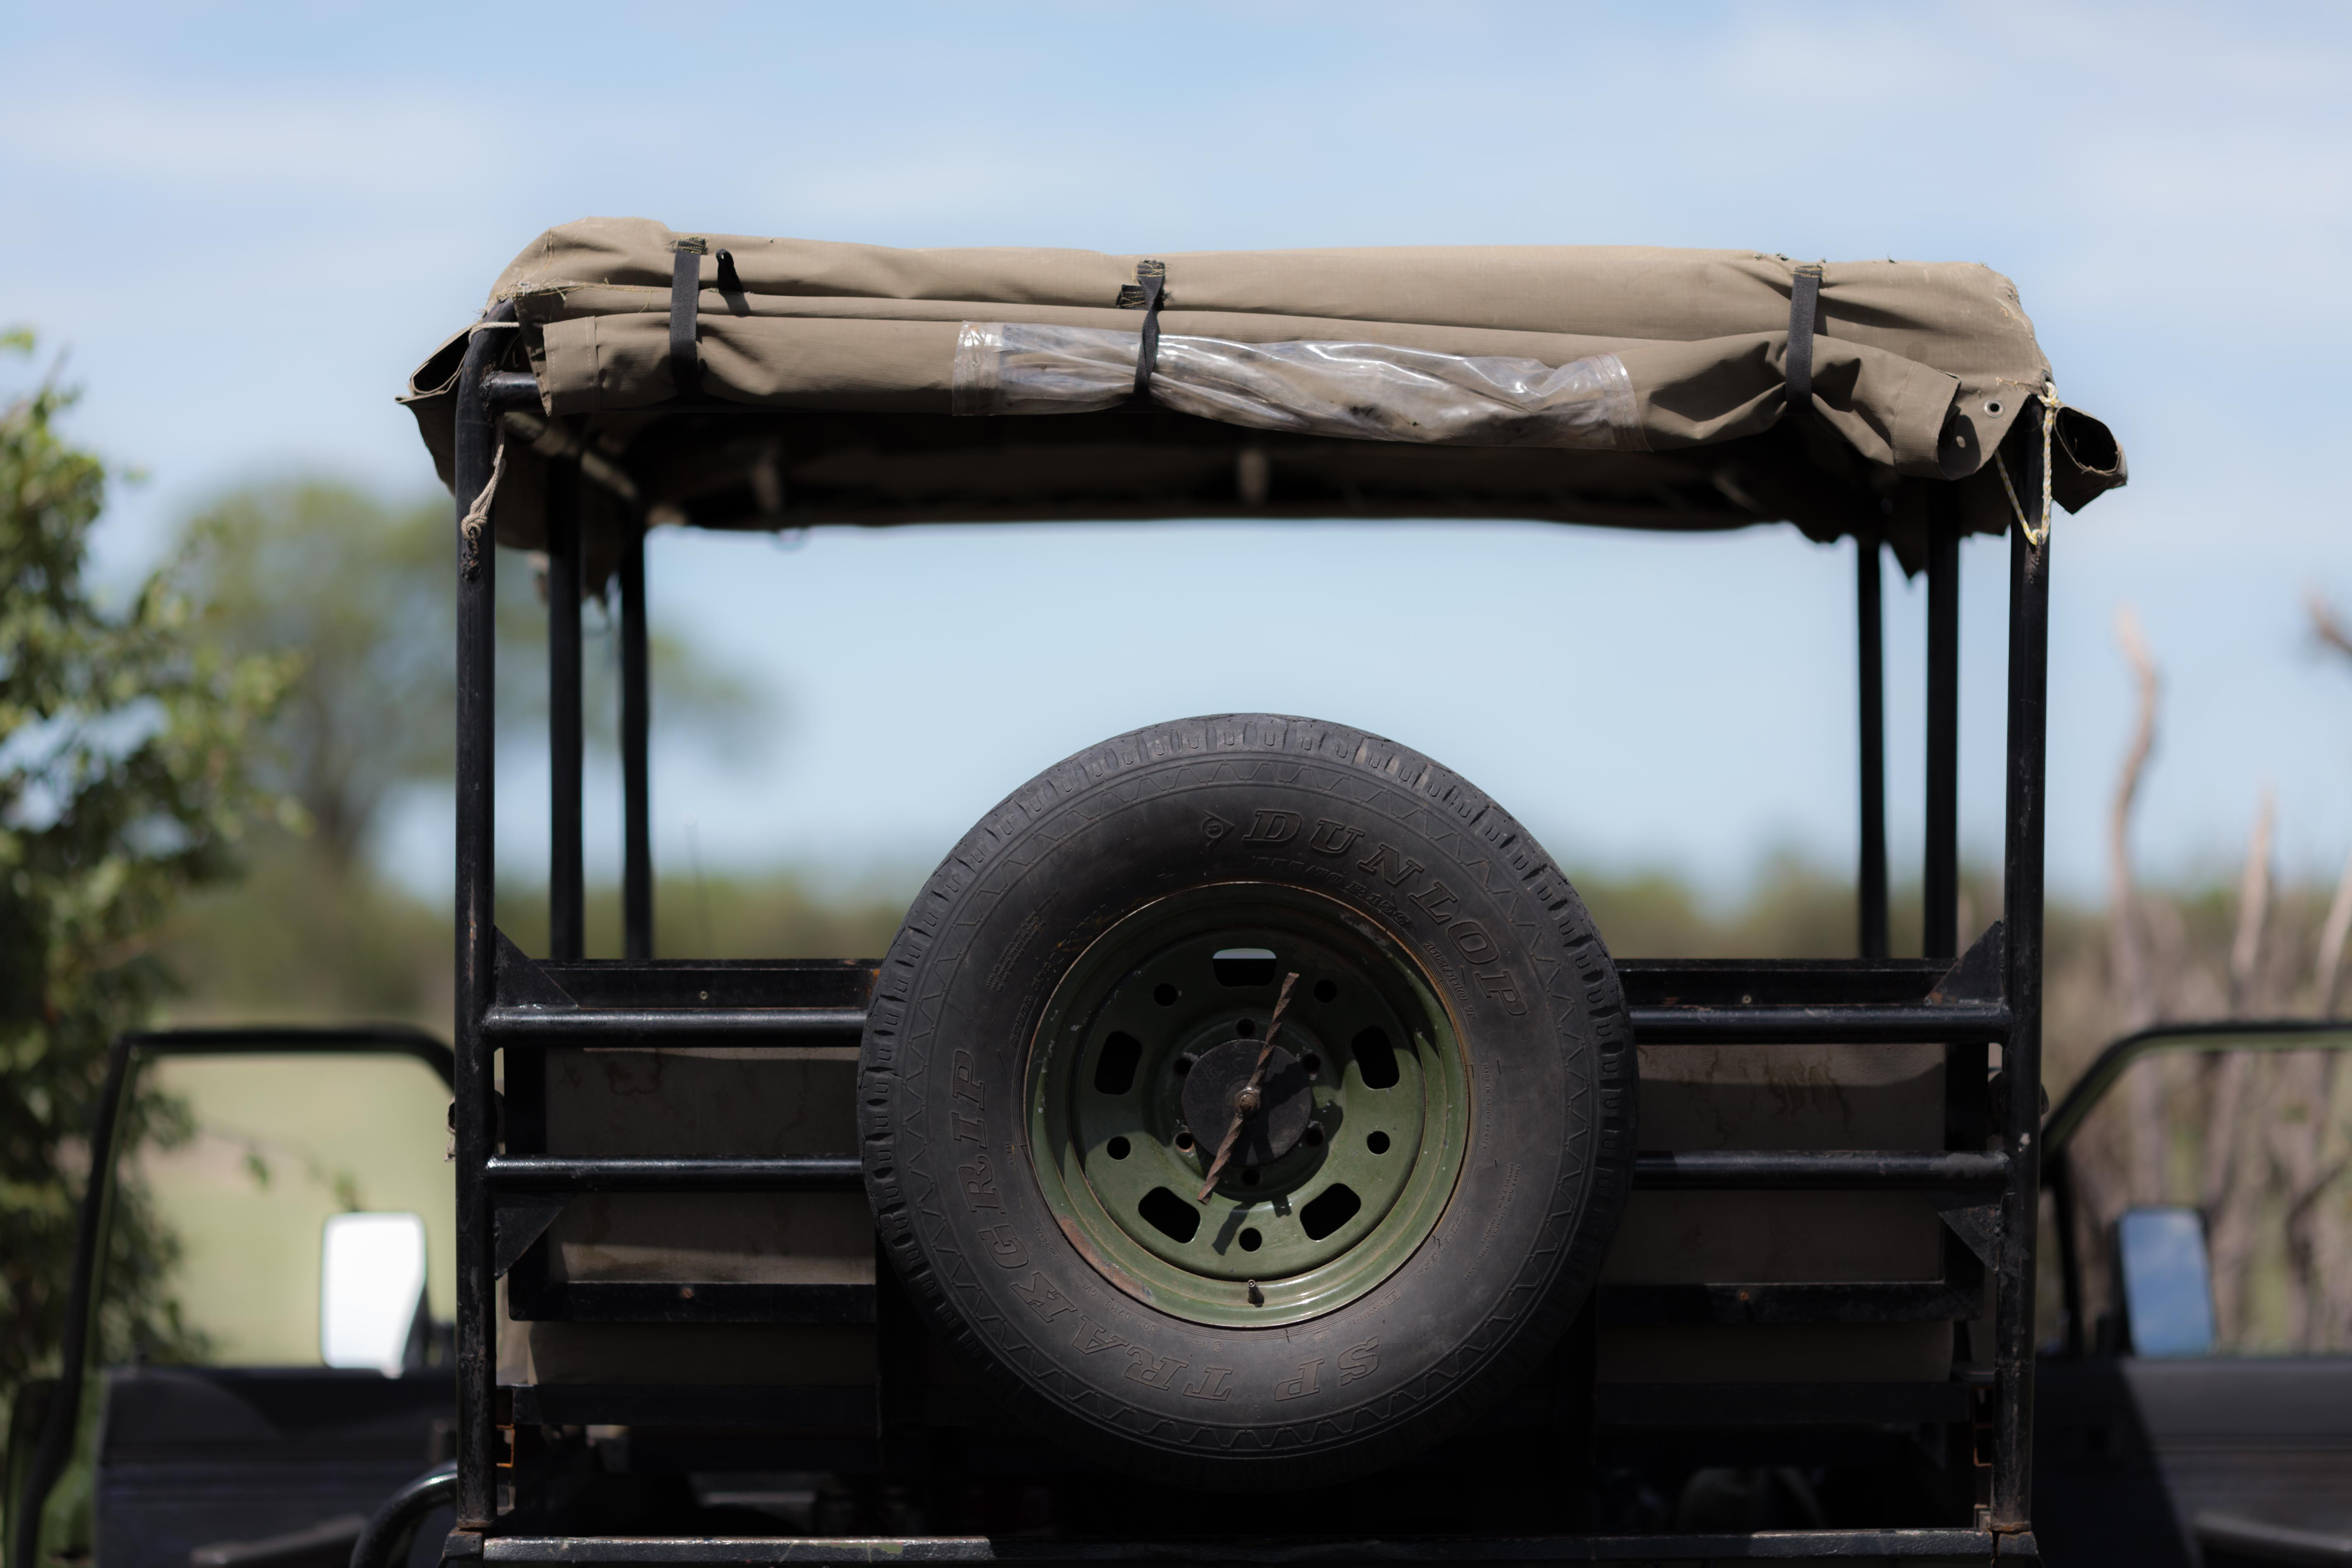
car, wheel, jeep, transport, truck, vehicle, tire, bumper, land rover, safari, 4x4, off road vehicle, land vehicle, automobile make, automotive exterior, automotive tire, off roading